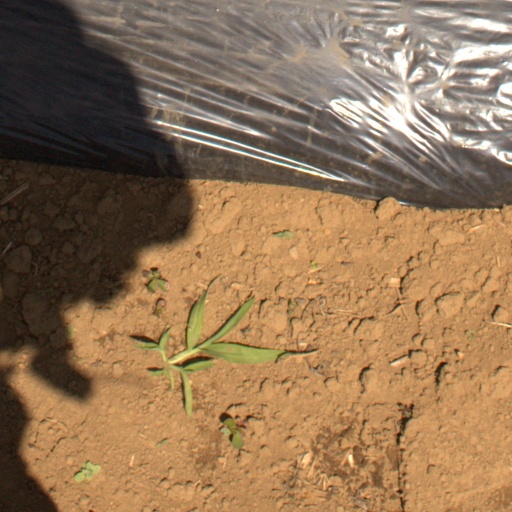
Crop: Jerusalem artichoke